Military beret

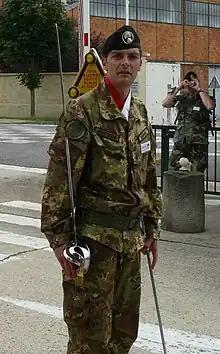
Italian 1st Grenadier Regiment

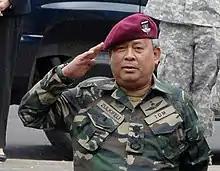
Malaysian Armed Forces General Tan Sri Haji Zulkifeli bin Mohd Zin with maroon beret during CARAT 2011 ceremony

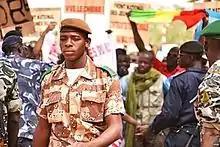
Malian security forces during a coup d'état in 2012. Foreground: a soldier of the National Guard. Right: a soldier of the Army (green béret). Second from the right: a police officer.

Italian Army personnel used to wear a garrison cap alongside the combination cap, until the early 1970s when the garrison cap was replaced by the beret. Only the Alpini never wore berets, wearing the characteristic Cappello Alpino. Until the early 1980s the general Army colour for the beret was drab khaki, the black being reserved to armoured units. The colours presently used by the Italian Army are as follows: